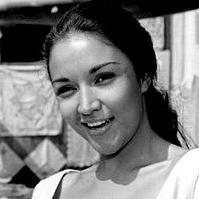
Age: 25